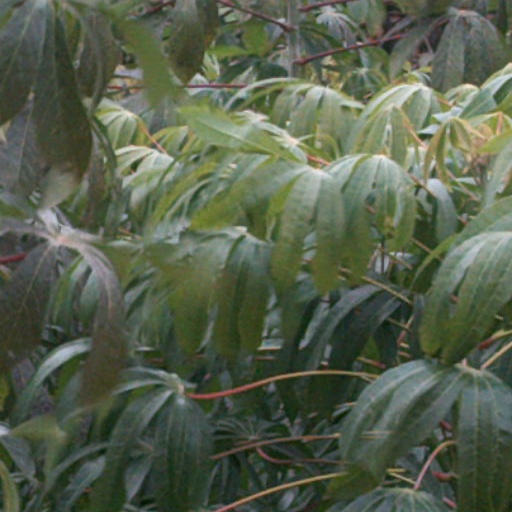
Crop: cassava